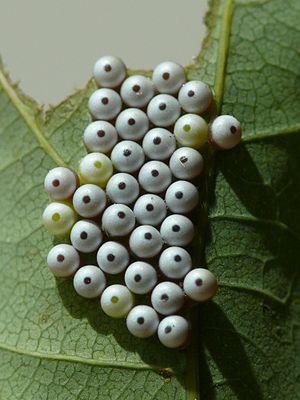
La Bucéphale est une espèce d'insectes lépidoptères de la famille des Notodontidae, sous-famille des Phalerinae. C'est l'espèce type pour le genre Phalera.